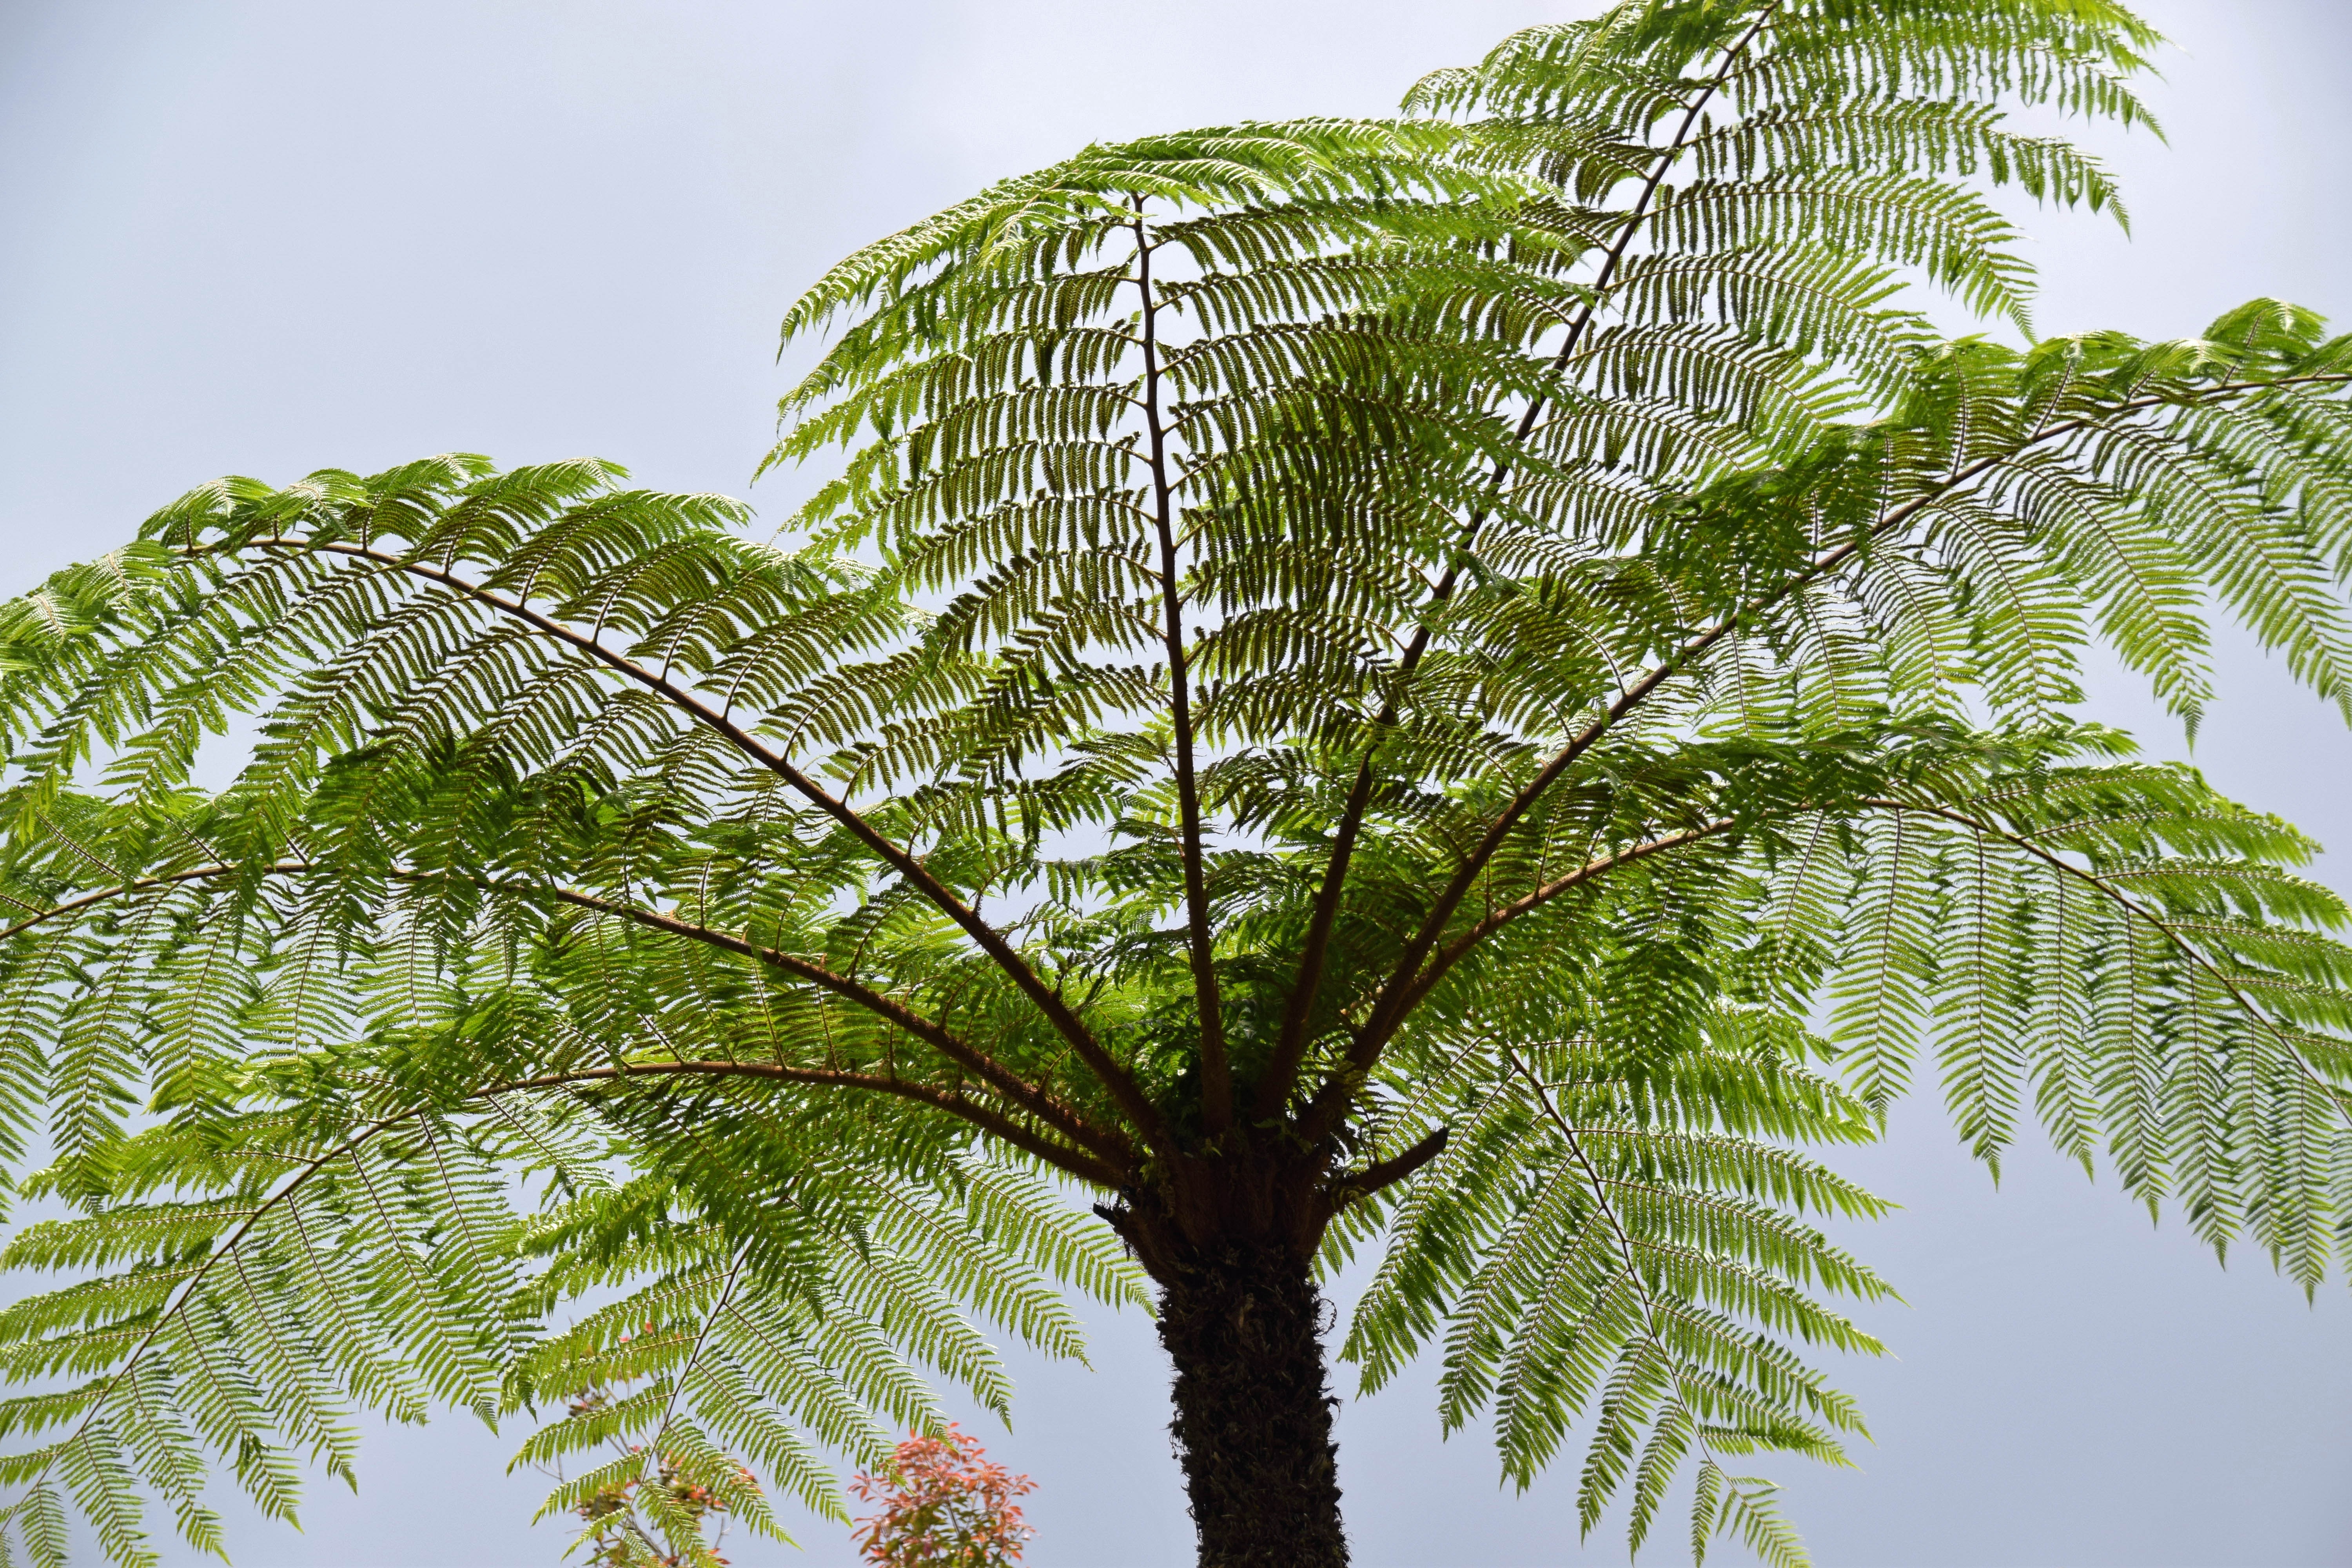
tree, nature, branch, plant, leaf, flower, travel, green, botany, flora, fern, botanical garden, indonesia, bali, tree fern, plant stem, woody plant, land plant, ferns and horsetails, arecales, palm family, vascular plant